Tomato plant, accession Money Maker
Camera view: vertical (180 deg); turntable rotation: 120 degrees
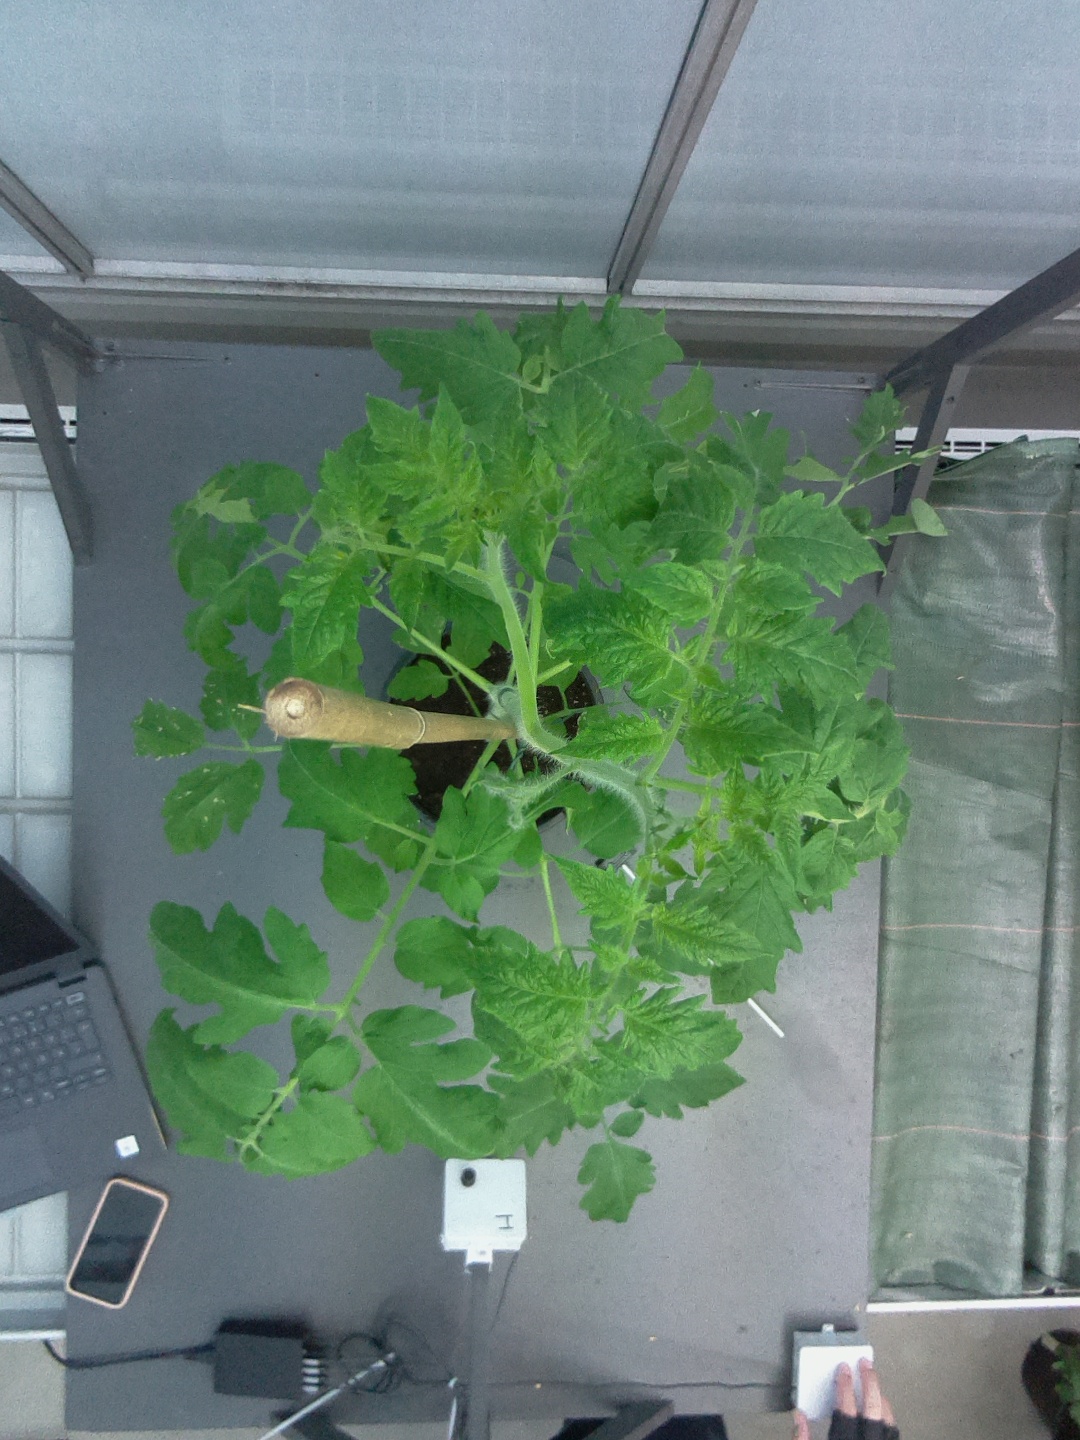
BBCH growth stage 60: First flowers open